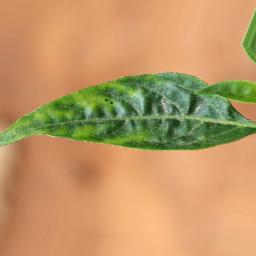
Label: mites_and_trips